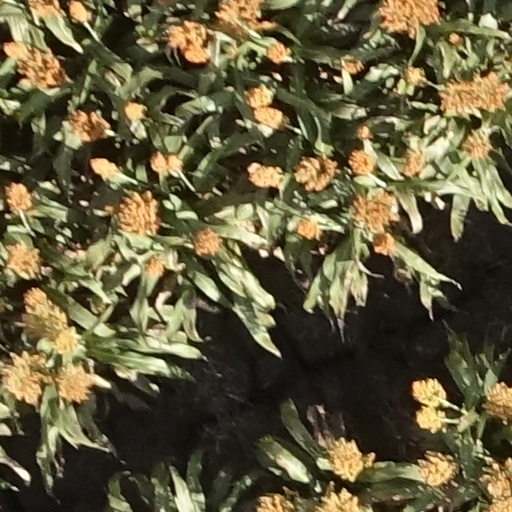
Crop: sorghum